James Harbord

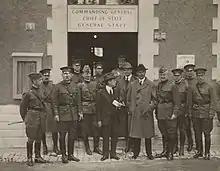
Harbord (fourth from the right) and staff during a visit of Secretary of War Newton D. Baker (center) at Harbord's SOS headquarters in Tours, France, October 1918

During a Supreme War Council meeting in Versailles on March 28, President Wilson shifted his position on American ground forces by allowing the temporary duty of AEF combat units in the British and French ranks (Joint Note #18). This was confirmed in, "The London Agreement" of April 27. However, at the next Supreme War Council meeting in Abbeville, held a month later, other troops were allowed, and Pershing held that the latest agreement was in force. This brought rebuke and a letter from Prime Minister Clemenceau to President Wilson. In a follow-up conversation between Lord Reading, the British ambassador to the United States, and Harbord, the ambassador said the British would be willing to supply the transportation of 120,000 American infantry and machine gun unit personnel to France, if the United States could supply the men. Harbord says the statement was like, "the sun breaking through the clouds" because, "If Great Britain can give us the ships to carry infantry alone, she could not refuse to carry troops from any other arm of the service. Accordingly, I said to him, 'Give me the ships, and I will furnish 120,000 men a month.'" When the ships arrived, the ship captains were instructed to accept only infantry and machine gun units. When Lord Reading found out that complete divisions were assembling, he was furious. When he was told that he must have misunderstood his conversation with Harbord, it looked like a conspiracy was in the works by the American generals. As a result of this, in May 1918, General Pershing transferred out much of his staff who he said, 'were too complacent about themselves, and how things are run around here'. The first to go was Harbord, who was sent forward to the trenches to command troops in battle. However, due to Harbord's decision, the American position prevailed, and full American divisions kept coming, so much so that by the time of the Armistice, the AEF. was two million men strong, "two full American armies were formed, and a third was ready" and deployed to the Rhineland in January 1919. In all, 40 complete divisions had arrived, 30 were fielded, and 10 were under temporary British control. A complete list of A.E.F. divisions can be found "here".